Sadeg Faris

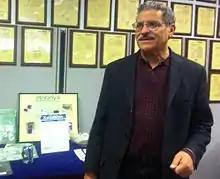

Sadeg Faris was brought up in Tripoli in a poor family. His father died when he was ten years old and he was raised with his mother. He won a scholarship from Esso Libya to go to college in the US.